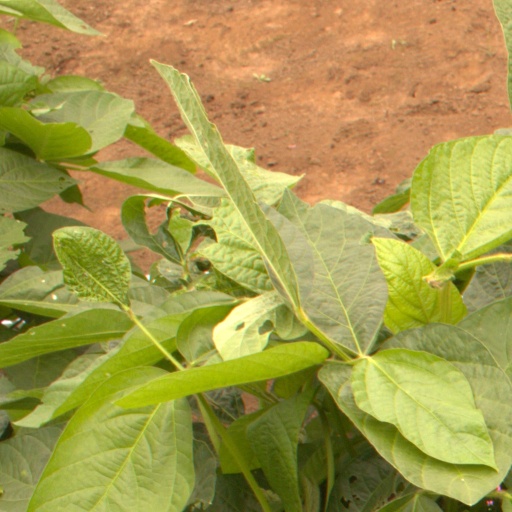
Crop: soybean